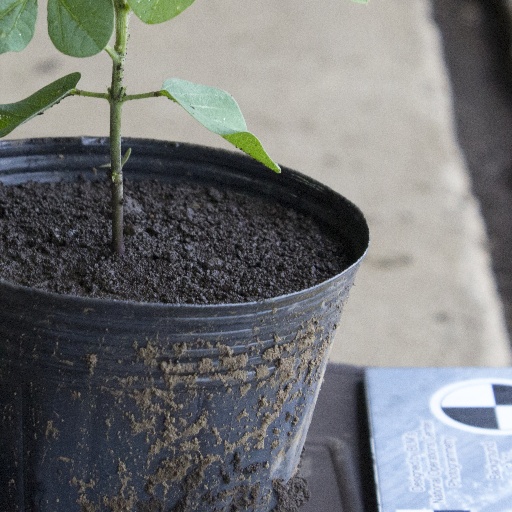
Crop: soybean